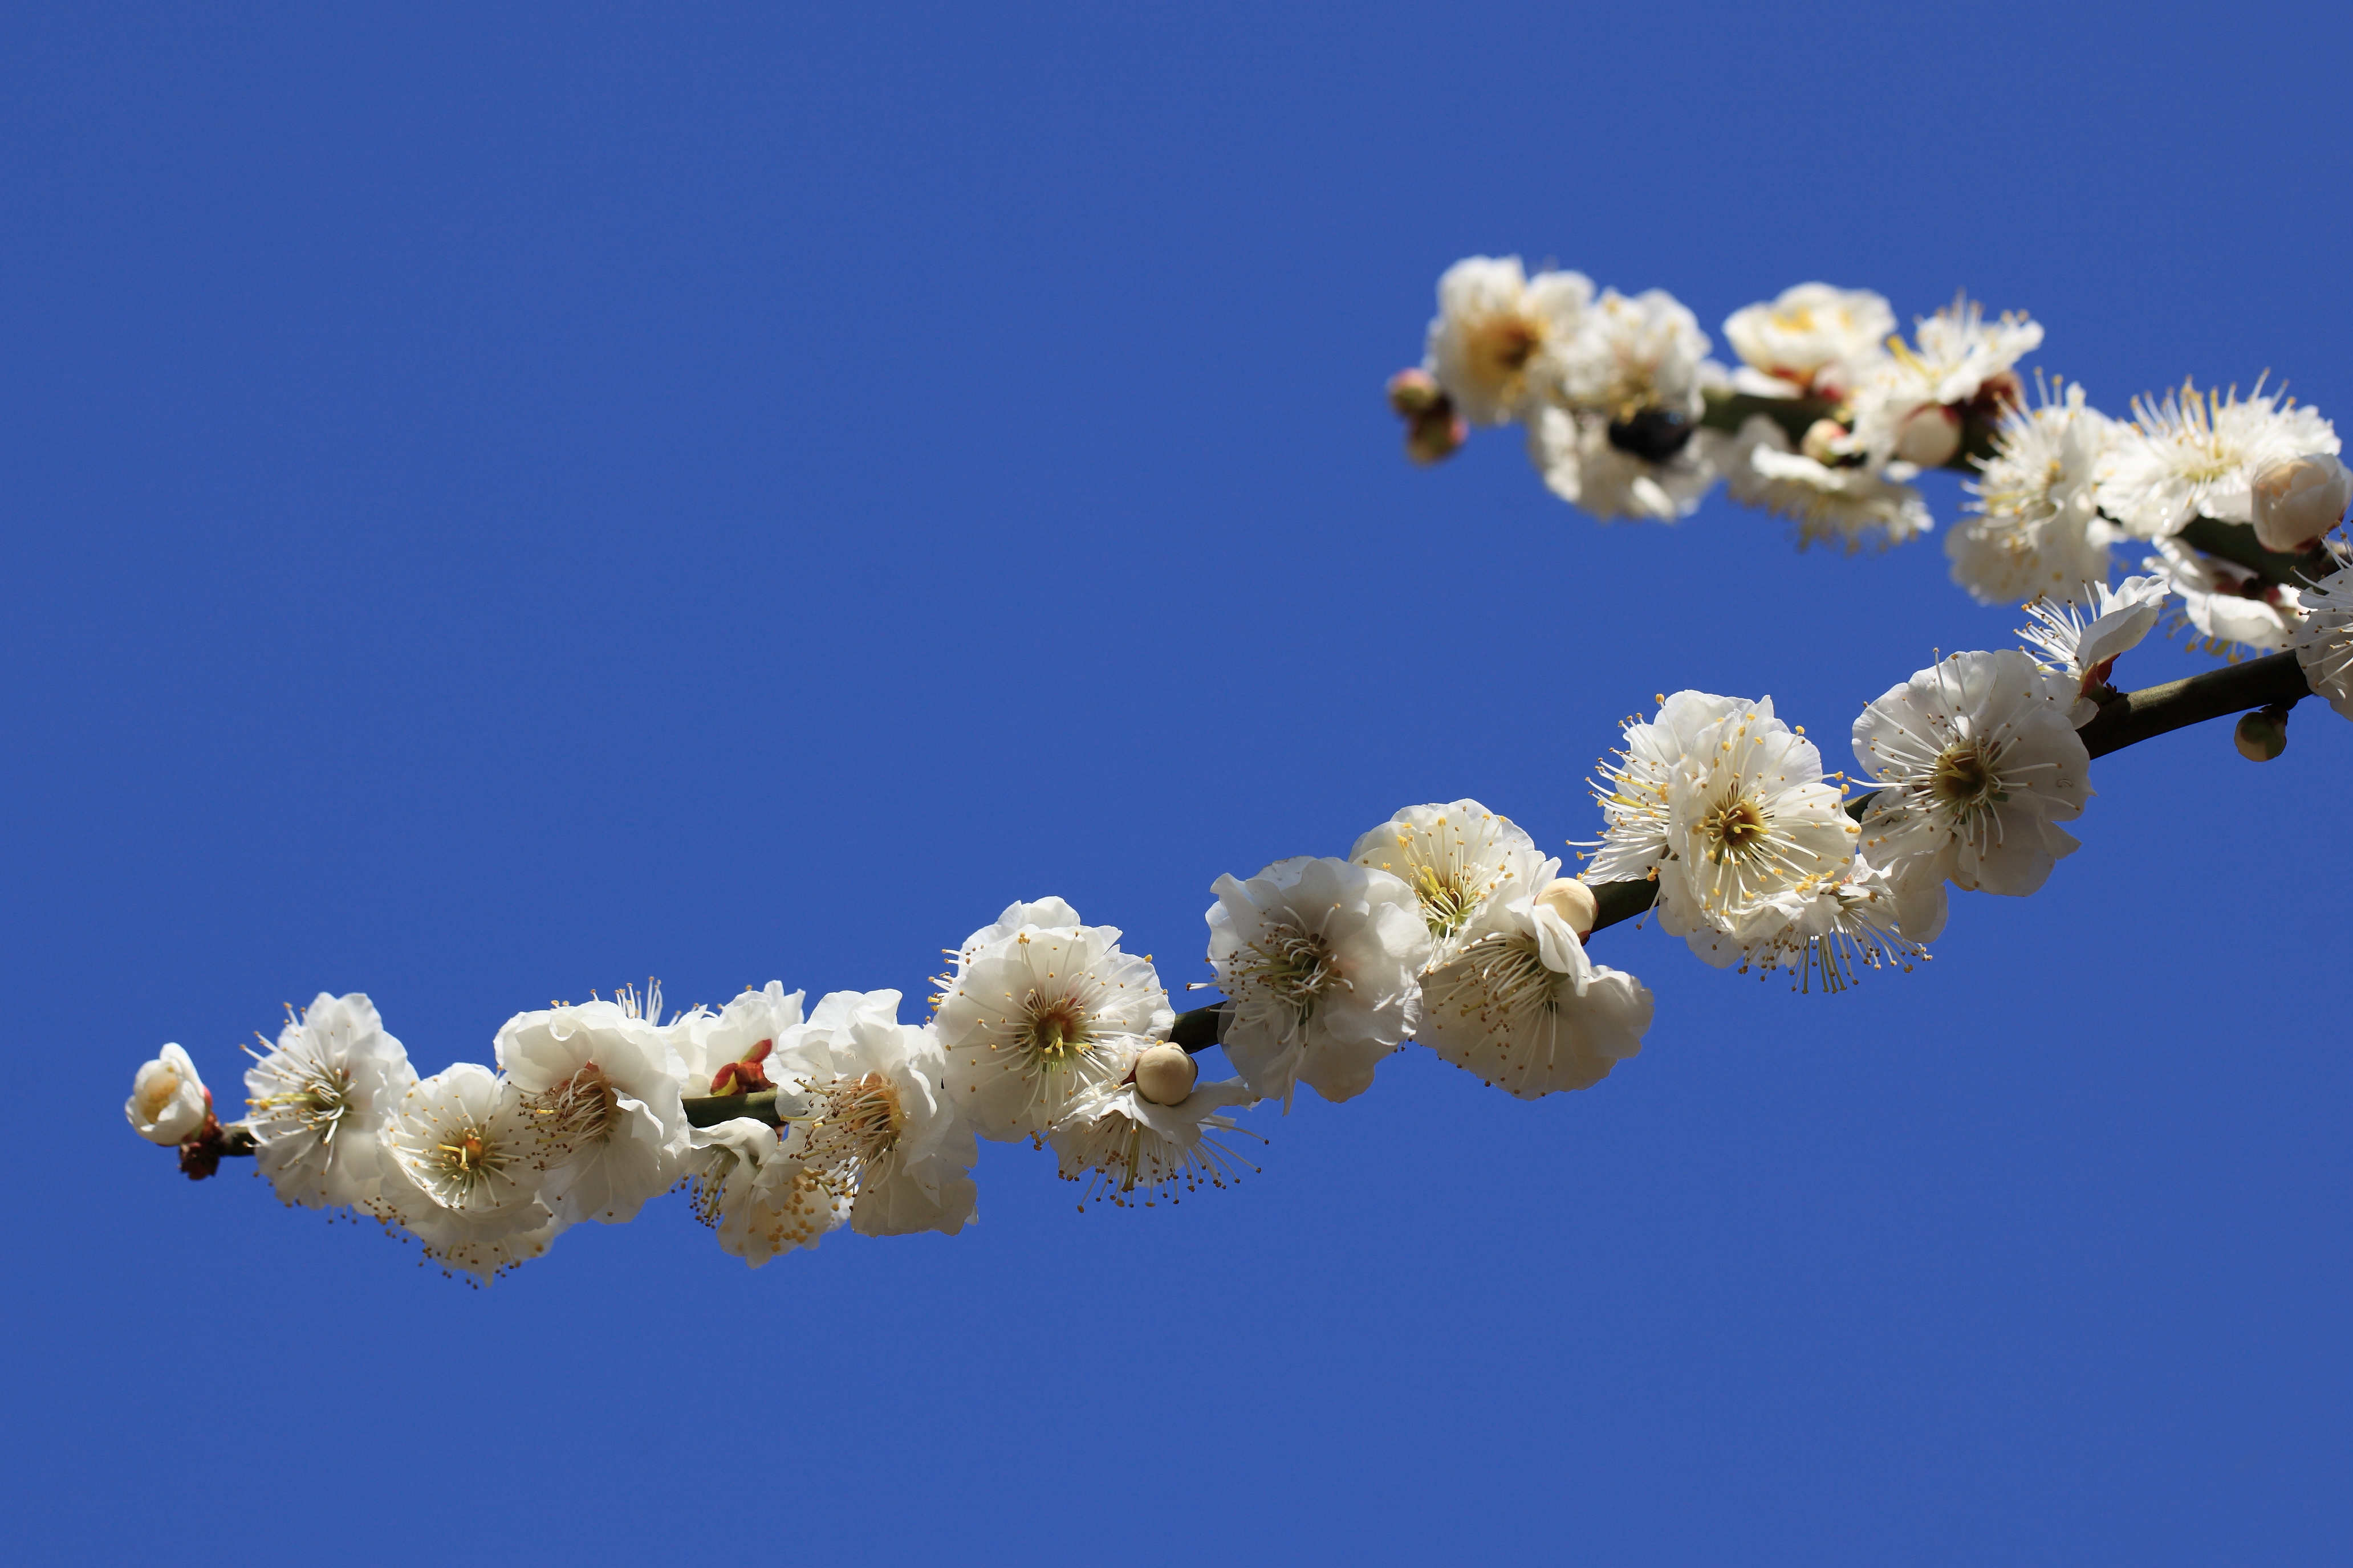
branch, blossom, plant, flower, frost, pollen, high, produce, flora, 5d, hires, markii, prunus, hi, res, resolution, mume, ume, macro photography